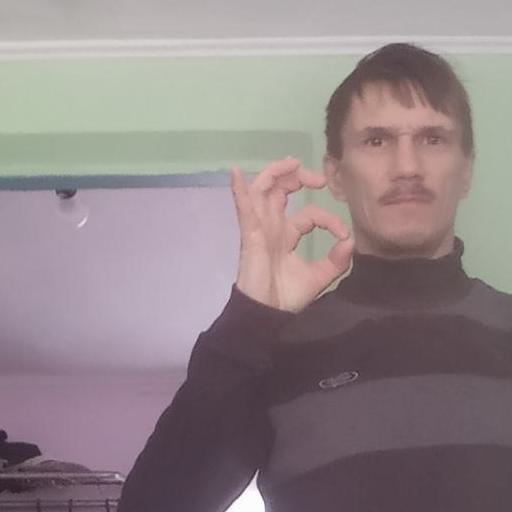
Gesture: ok